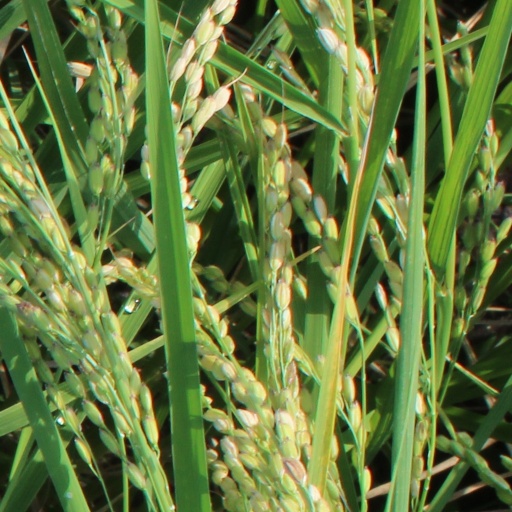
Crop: rice